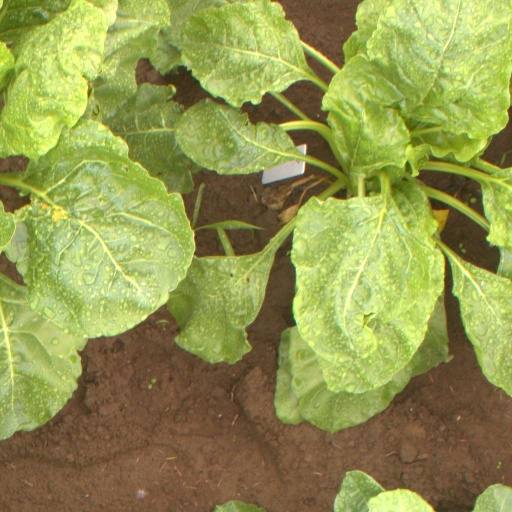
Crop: sugar beet